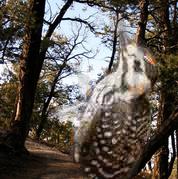
Bird species: Red_cockaded_Woodpecker
Bird type: landbird
Background: land